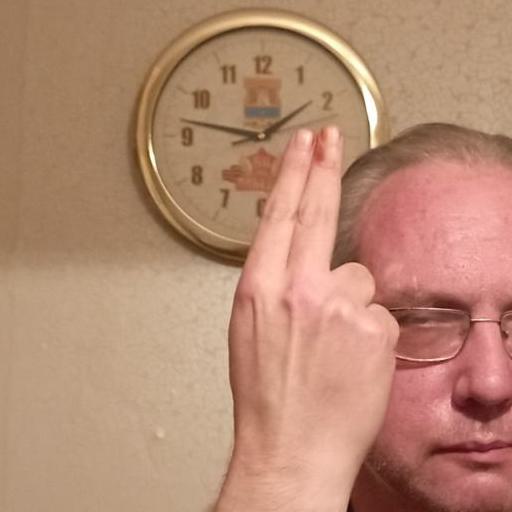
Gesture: two_up_inverted